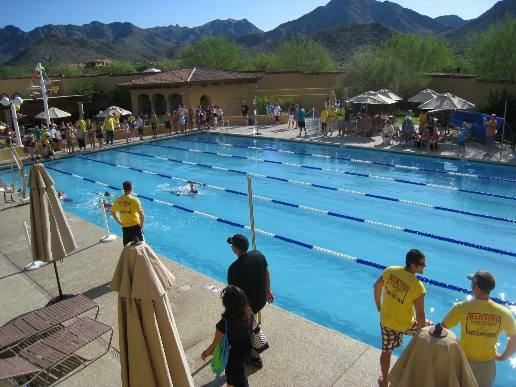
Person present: Yes